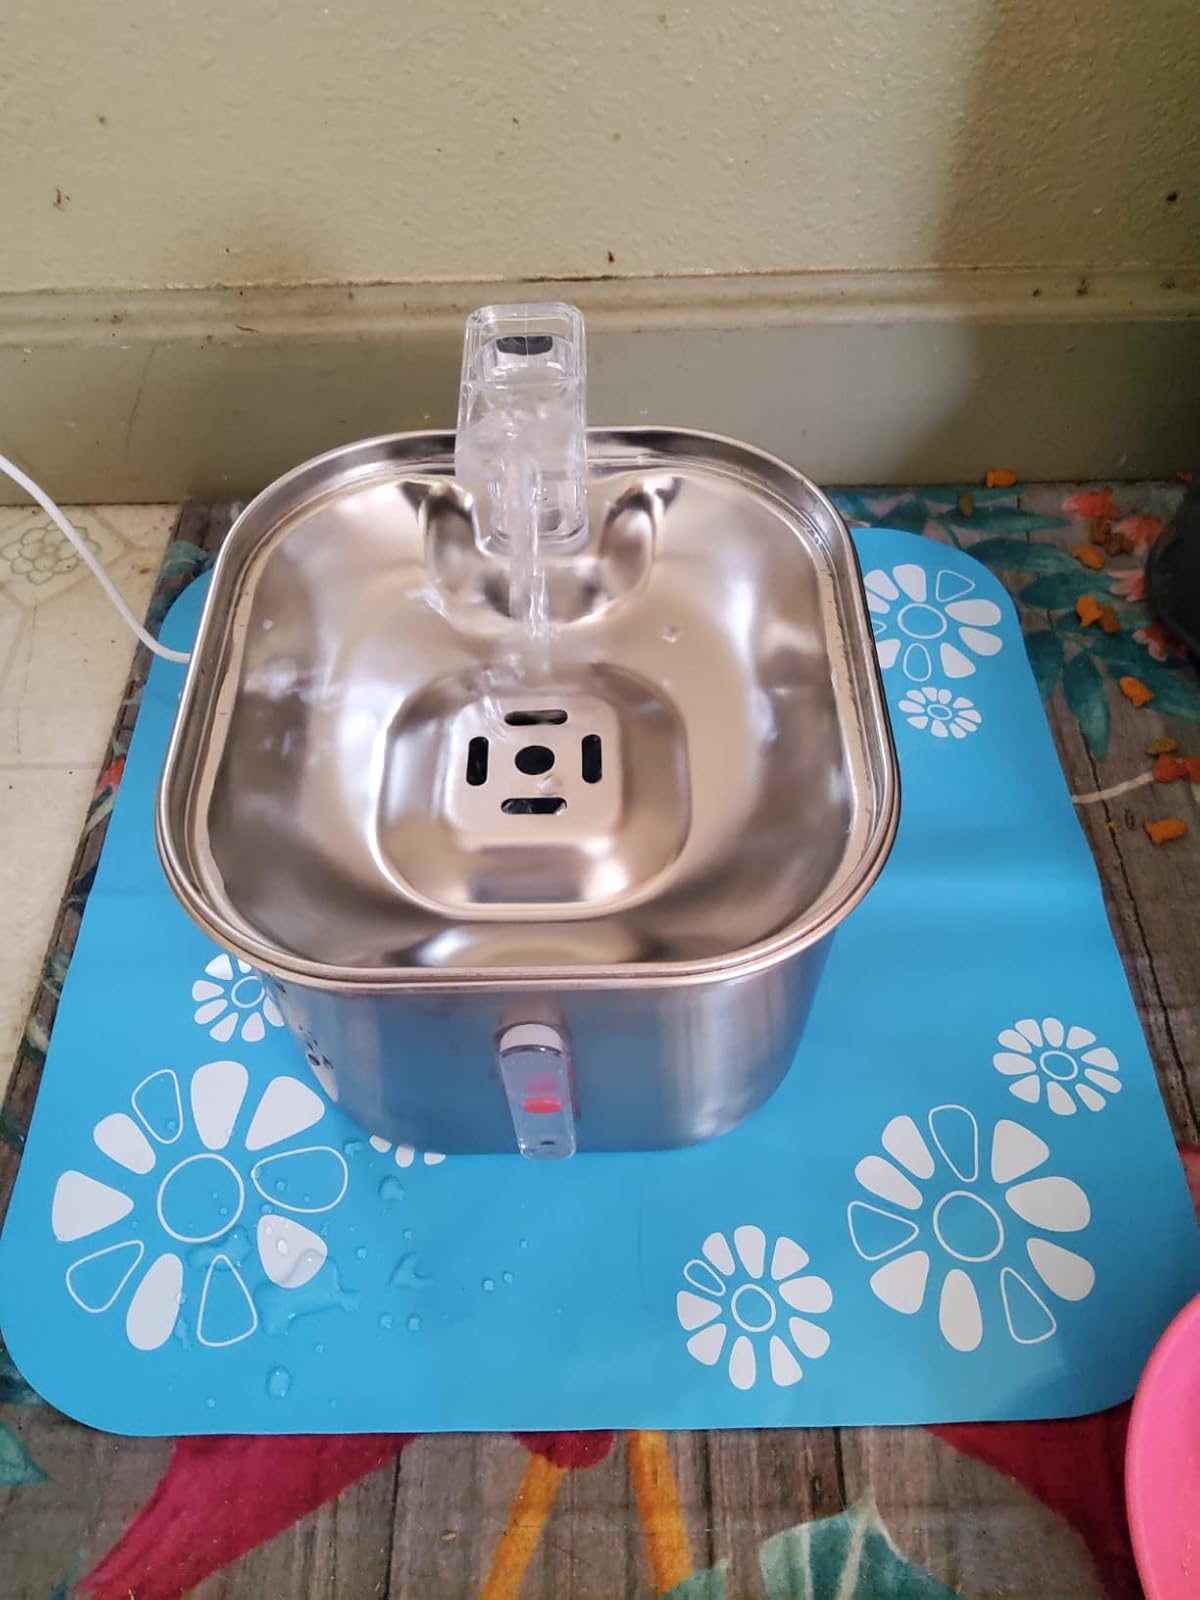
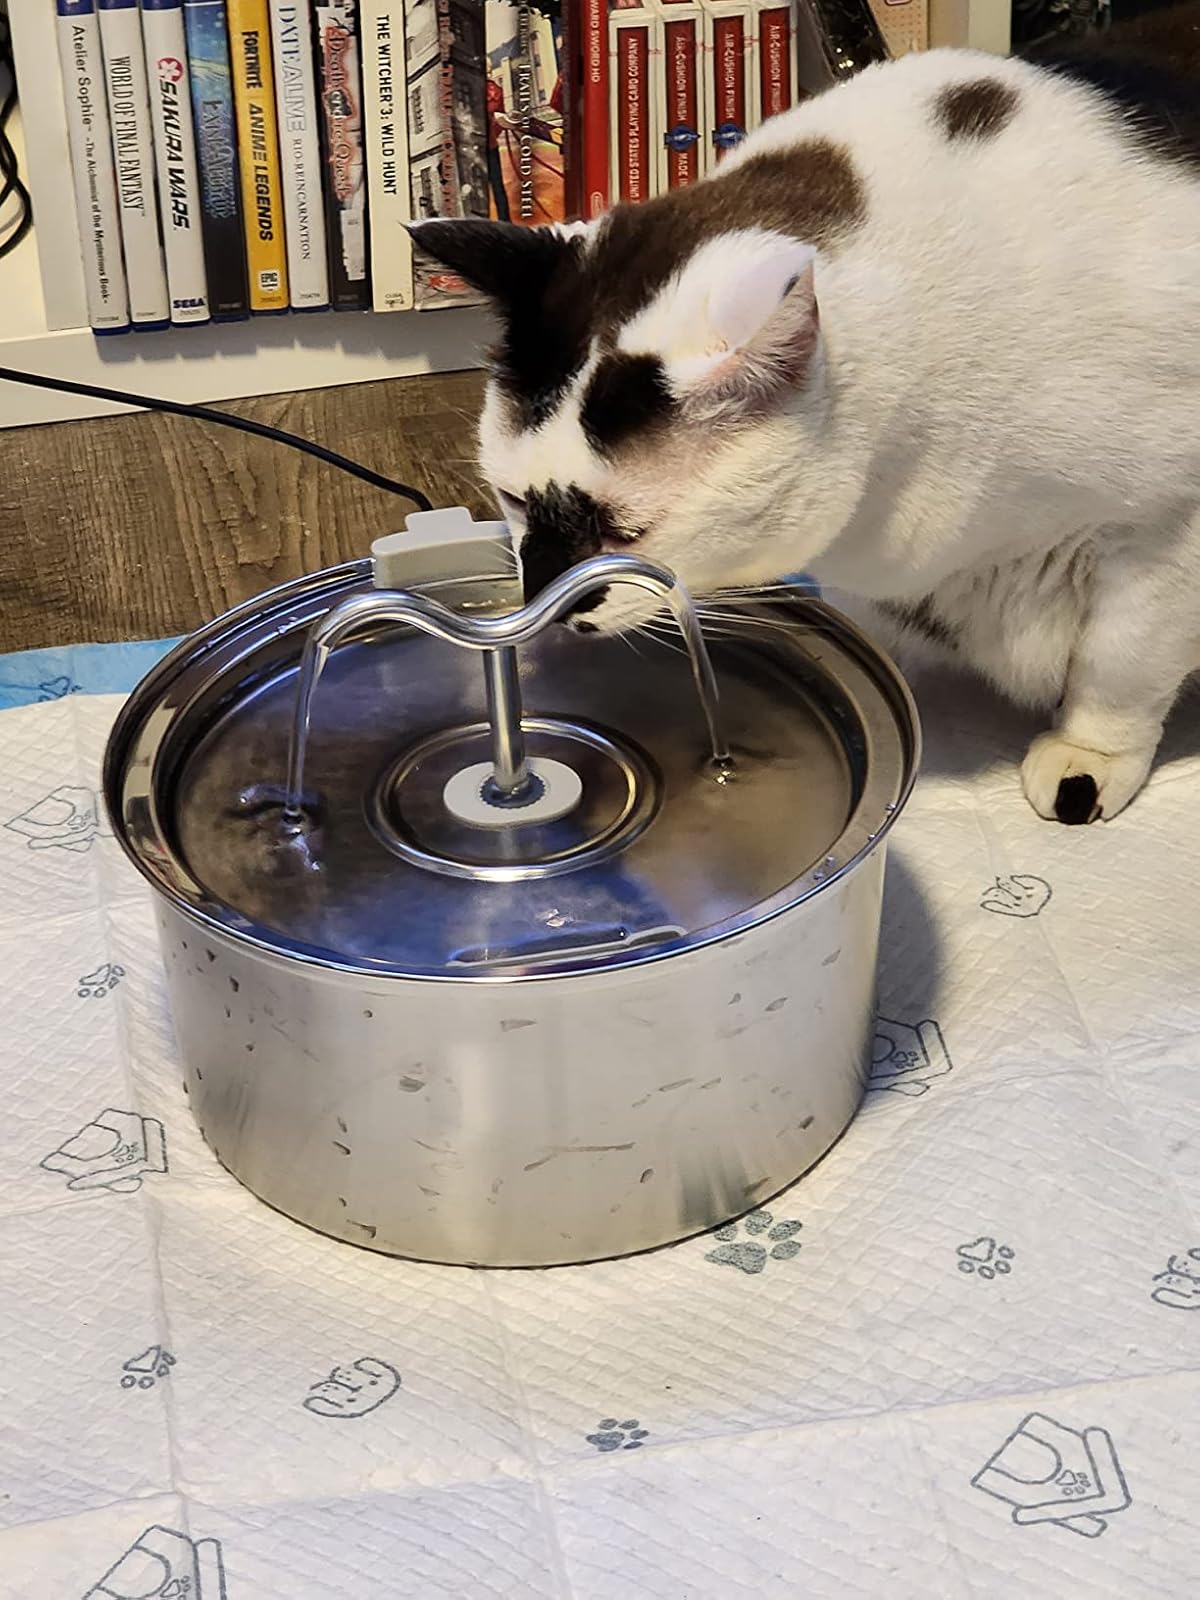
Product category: items_bowl
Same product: no